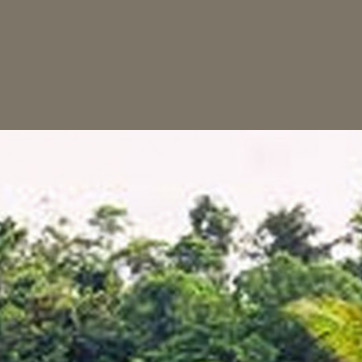
Material: sky